Adcote School

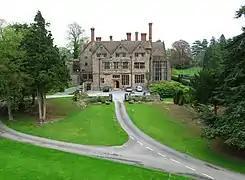
Adcote School. The building was constructed in 1879 and is Grade I listed.

The medieval 'vill' or settlement of Addecote has had a written history since Saxon times. The original name is probably 'Addancot', the cottage of 'Adda'. At the time of the Norman Conquest, the 'vill' formed part of the manor of Little Ness, which was given by William the Conqueror to his kinsman, Roger de Montgomery. In 1603 King James I, by letters patent, granted the manor of Little Ness, including Adcote, to the Protestant branch of the Howard family, Thomas, Earl of Suffolk, who in turn sold it to the Craven family. Adcote was divided up during the early part of the eighteenth century and was reunited by the controversial colonial figure – Clive of India. From Clive's will we learn that he had purchased the lands stretching from Baschurch to Little Ness. In 1850 Robert Clive's great grandson, sold his land to Henry Dickenson, of Coalbrookdale, who was married to Deborah Darby. In 1868 the property was conveyed to Rebecca Darby, the widow of Alfred Darby.